Ariela Barer

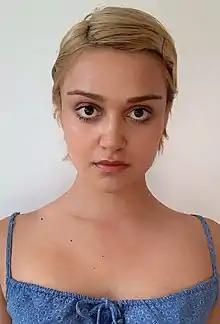
Photo by Sylvia Rittner, 2022

Ariela Barer is an American actress, best known for playing the role of Gert Yorkes in the Hulu series "Runaways", Ziggy in the ABC series "Rebel", and Xochitl in the 2022 film "How to Blow Up a Pipeline". Barer portrays Mel in the HBO series "The Last of Us".